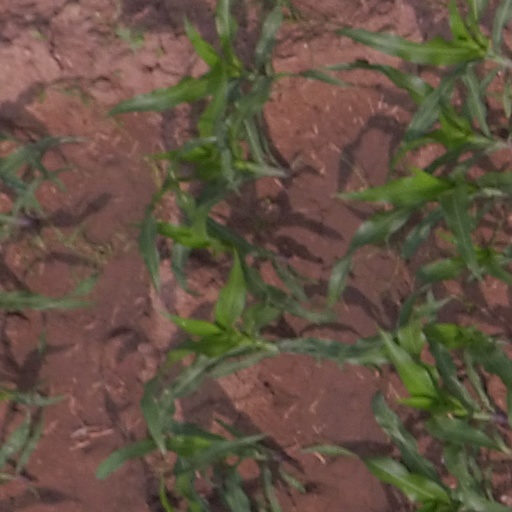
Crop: maize; corn